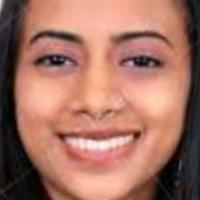
Age group: age 21-30